List of Vietnamese inventions and discoveries

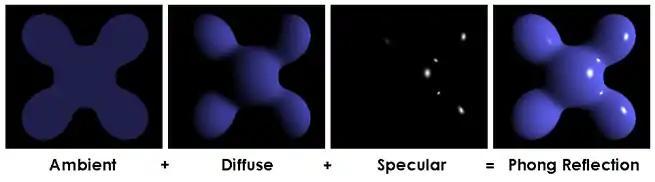
Visual illustration of the Phong equation.

Phong reflection model: an empirical model of the local illumination of points on a surface designed by the computer graphics researcher Bui Tuong Phong, who published it in his 1975 Ph.D. dissertation. It was published in conjunction with a method for interpolating the calculation for each individual pixel that is rasterized from a polygonal surface model; the interpolation technique is known as Phong shading, even when it is used with a reflection model other than Phong's. Phong's methods have proven popular due to their generally efficient use of computation time per rendered pixel.